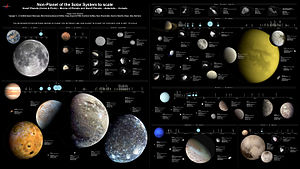
Måne / Solsystemet
Fotomontage af måner i solsystemet
En måne er et større objekt i kredsløb om en planet, dværgplanet, asteroide eller komet.